Question: Please indicate a possible affordance area of golf_clubs that can be used for swinging
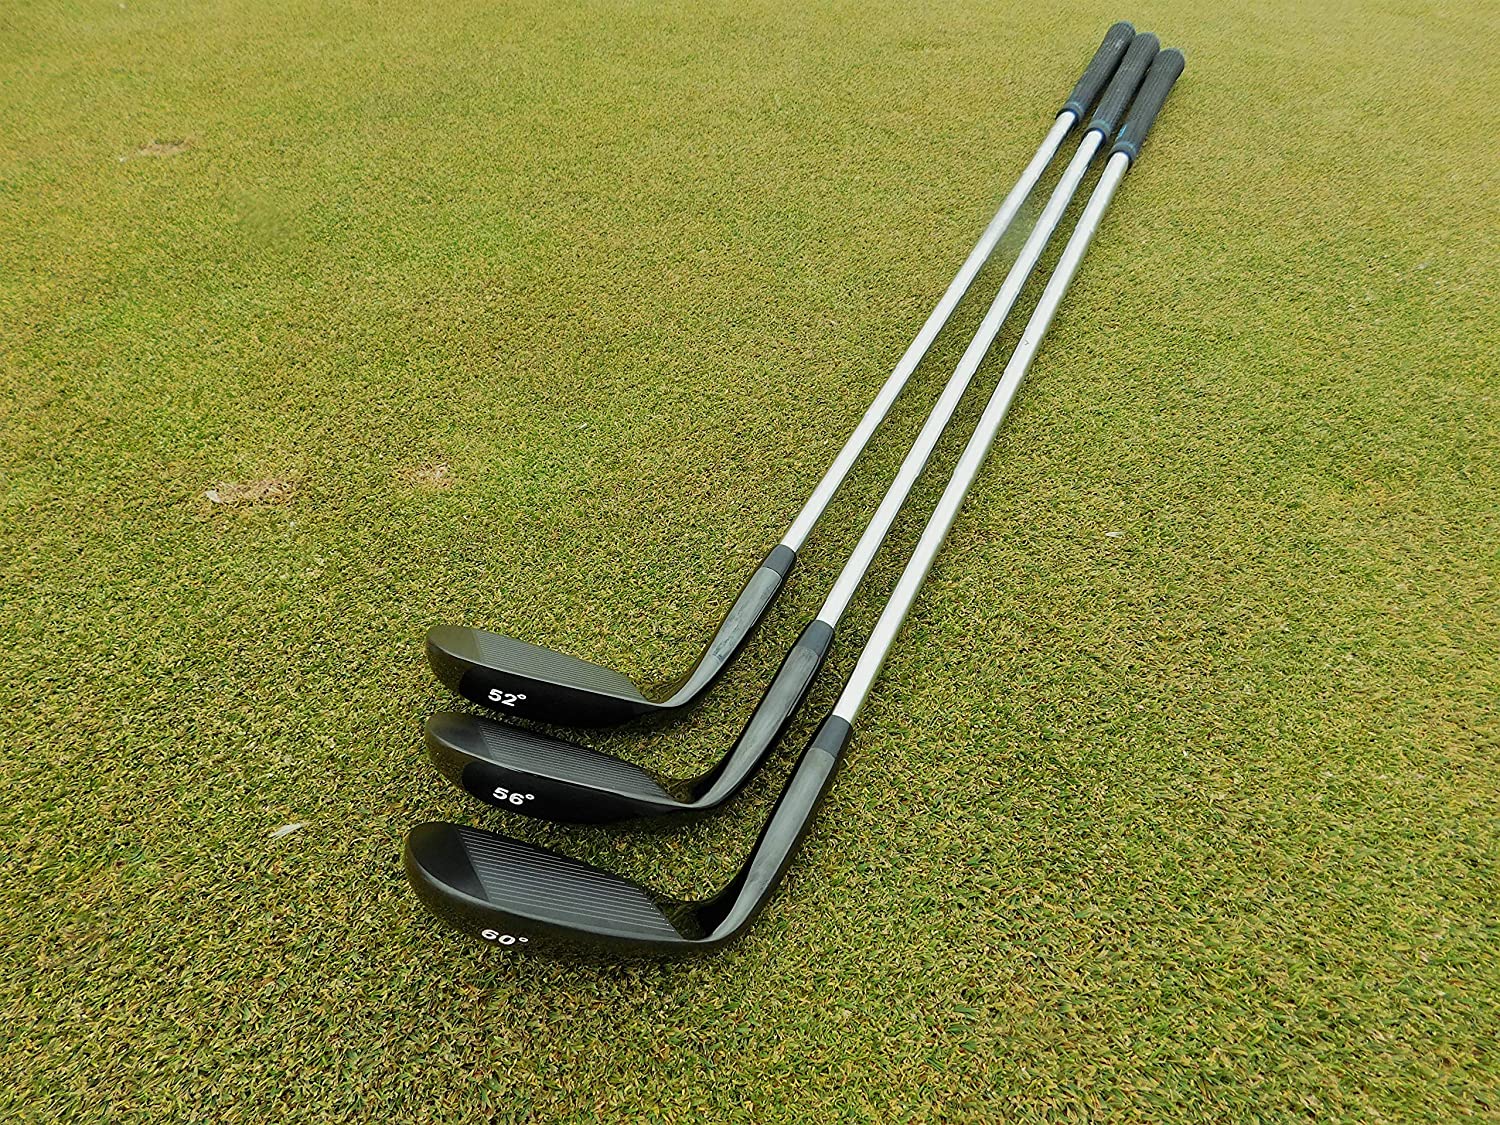
Answer: [1017.696, 35.58, 1158.321, 267.696]